U.S. Route 222

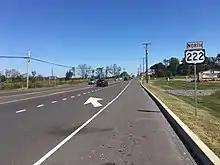
US 222 northbound past PA 662 in Moselem Springs

Both directions of US 222/PA 272 continue north along four-lane undivided North Duke Street and the road reaches the Thaddeus Stevens Bridge over Amtrak's Keystone Corridor, where it becomes the border between Manheim Township to the west and Lancaster to the east. At Keller Avenue, the road name changes to Lititz Pike and it fully enters Manheim Township, running through commercial areas as a five-lane road with a center left-turn lane. Northbound US 222 and PA 272 head northeast onto Oregon Pike, with PA 272 becoming signed again, while southbound US 222 and PA 501 continue north along Lititz Pike. The two routes continue northeast as a three-lane road with a center left-turn lane and runs past businesses and a few homes before it comes to an interchange with the US 30 freeway. Here, US 222 splits from PA 272, which becomes signed again, by heading east concurrent with US 30 on an eight-lane freeway, passing near developed areas. US 222 splits from US 30 at a trumpet interchange and heads north onto a four-lane freeway. The route curves northeast and runs through a mix of farmland and residential and commercial development. The freeway comes to a northbound exit and entrance with Butter Road, which provides access to PA 272 via Jake Landis Road, and a southbound exit and entrance with PA 272. Past this interchange, US 222 continues through a mix of farm fields and woodland, passing through a corner of Warwick Township before crossing the Cocalico Creek into West Earl Township.